History of universities in Scotland

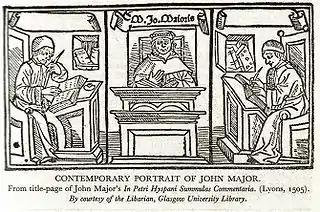
John Mair, one of the most successful products of the Medieval Scottish educational system

From the end of the eleventh century, universities had been founded across Europe, developing as semi-autonomous centres of learning, often teaching theology, mathematics, law and medicine. Until the fifteenth century, those Scots who wished to attend university had to travel to England, to Oxford or Cambridge, or to the Continent. Just over 1,000 students have been identified as doing so between the twelfth century and 1410. Among the destinations Paris was the most important, but also Cologne, Orléans, Wittenberg, Louvain and Vienna.